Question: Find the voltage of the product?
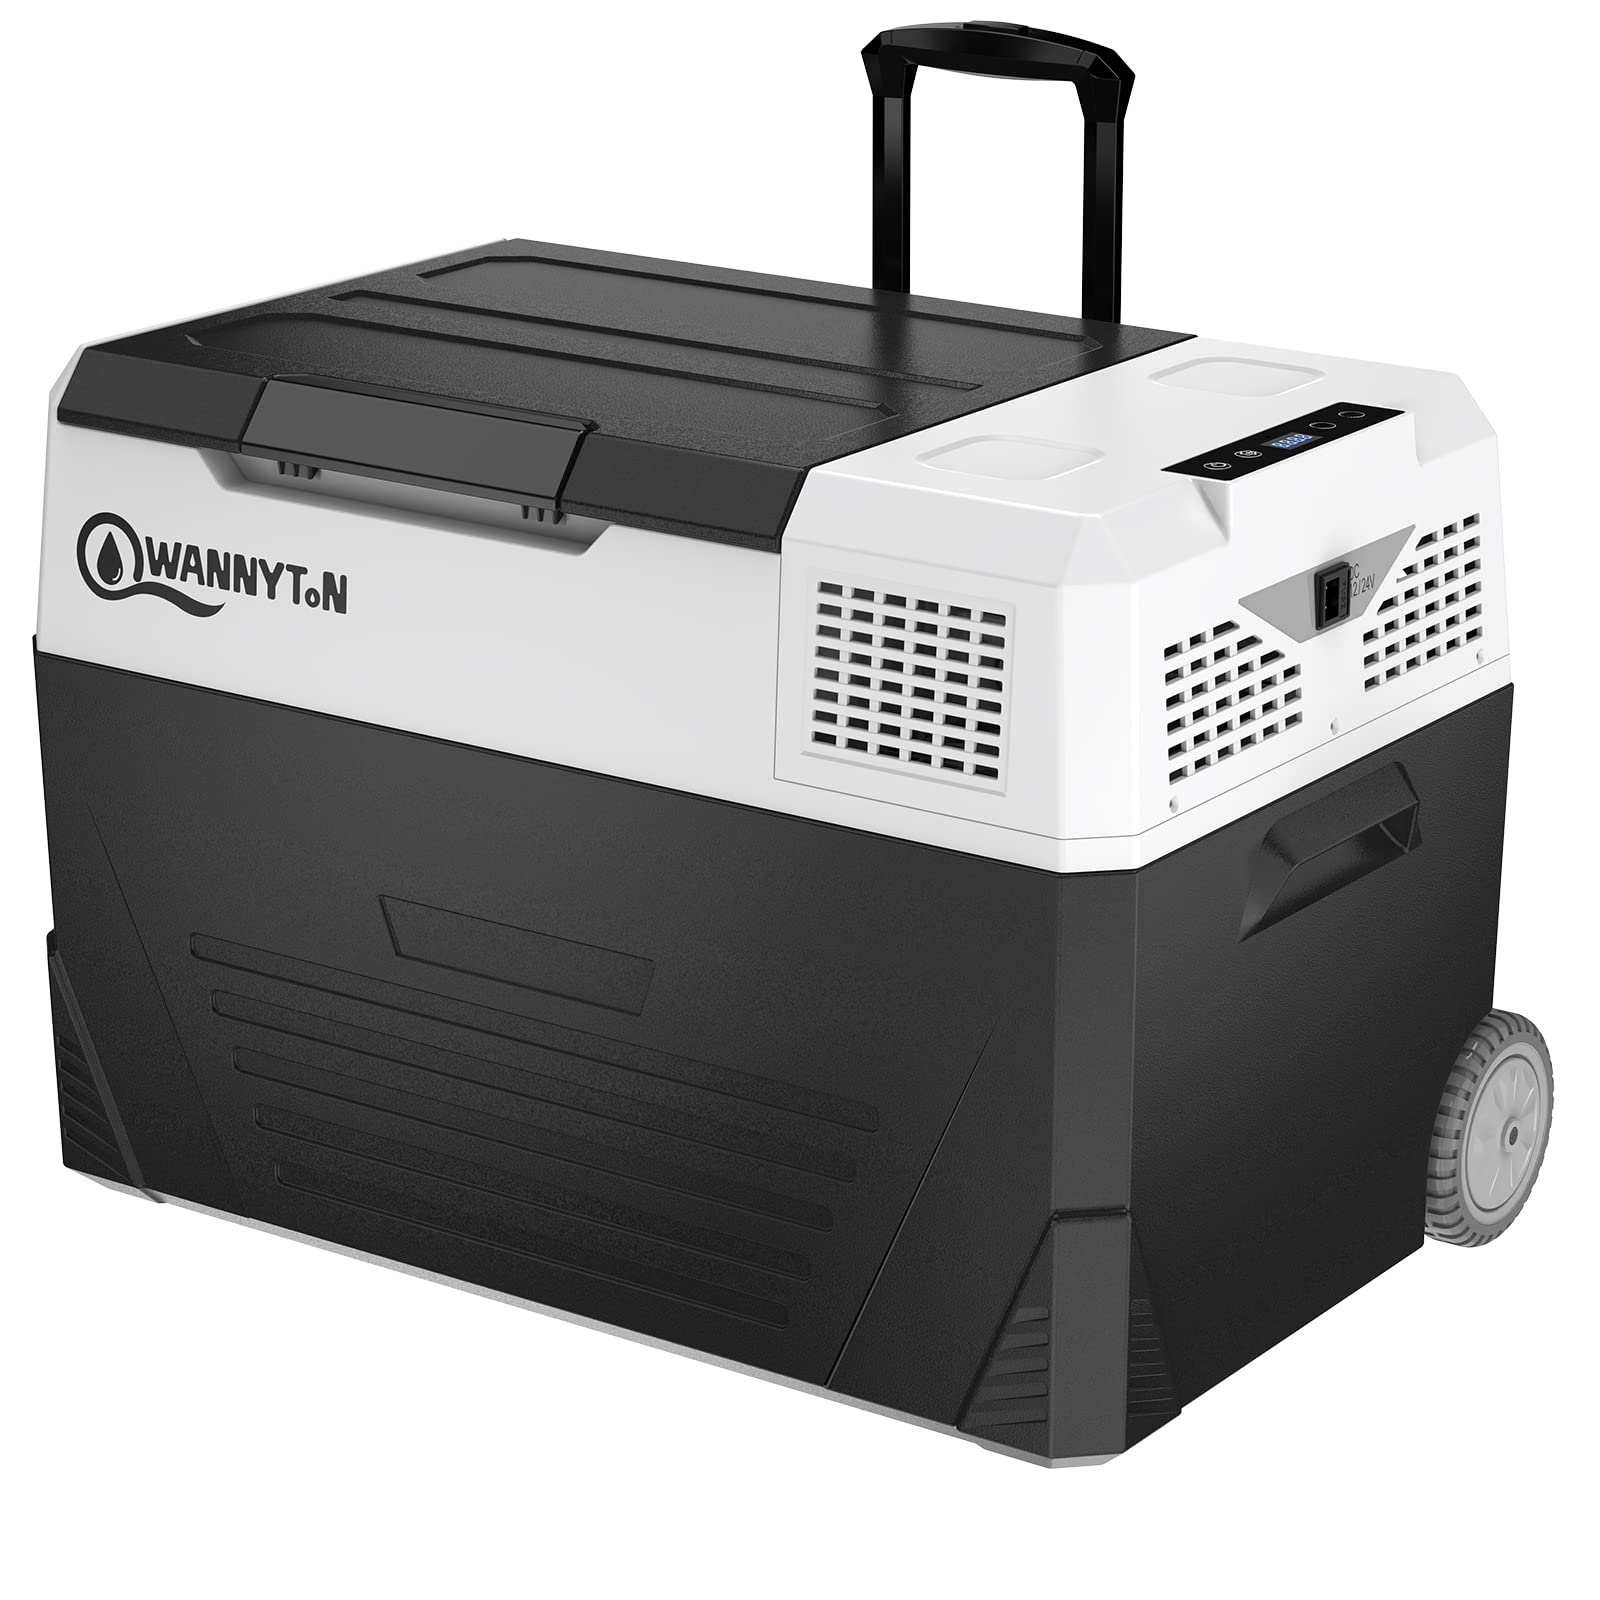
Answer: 0.08333333333333333 volt